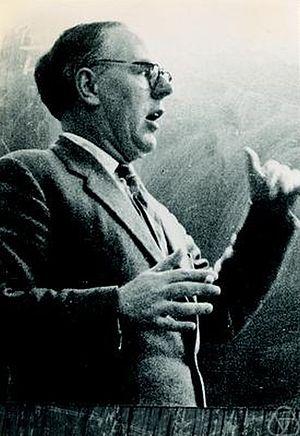
Graham Higman est un mathématicien britannique connu pour ses contributions à la théorie des groupes. Il est connu notamment pour le lemme de Higman qui donne une propriété sur la notion de sous-mot, analogue au théorème de Kruskal.